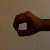
The image shows a hand gesture representing the number 0 in Indian Sign Language.